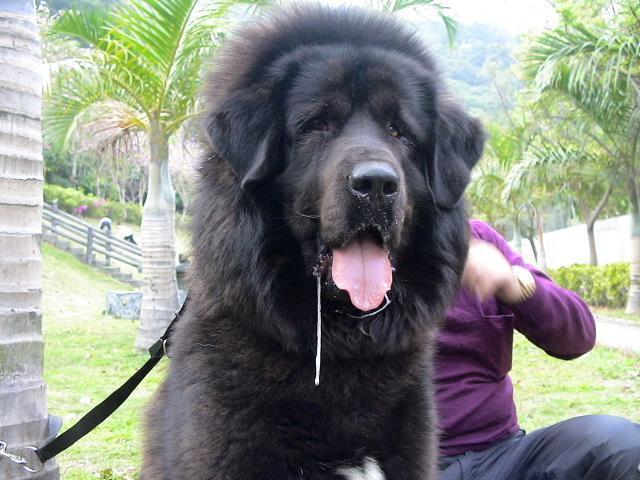
Tibetan_mastiff